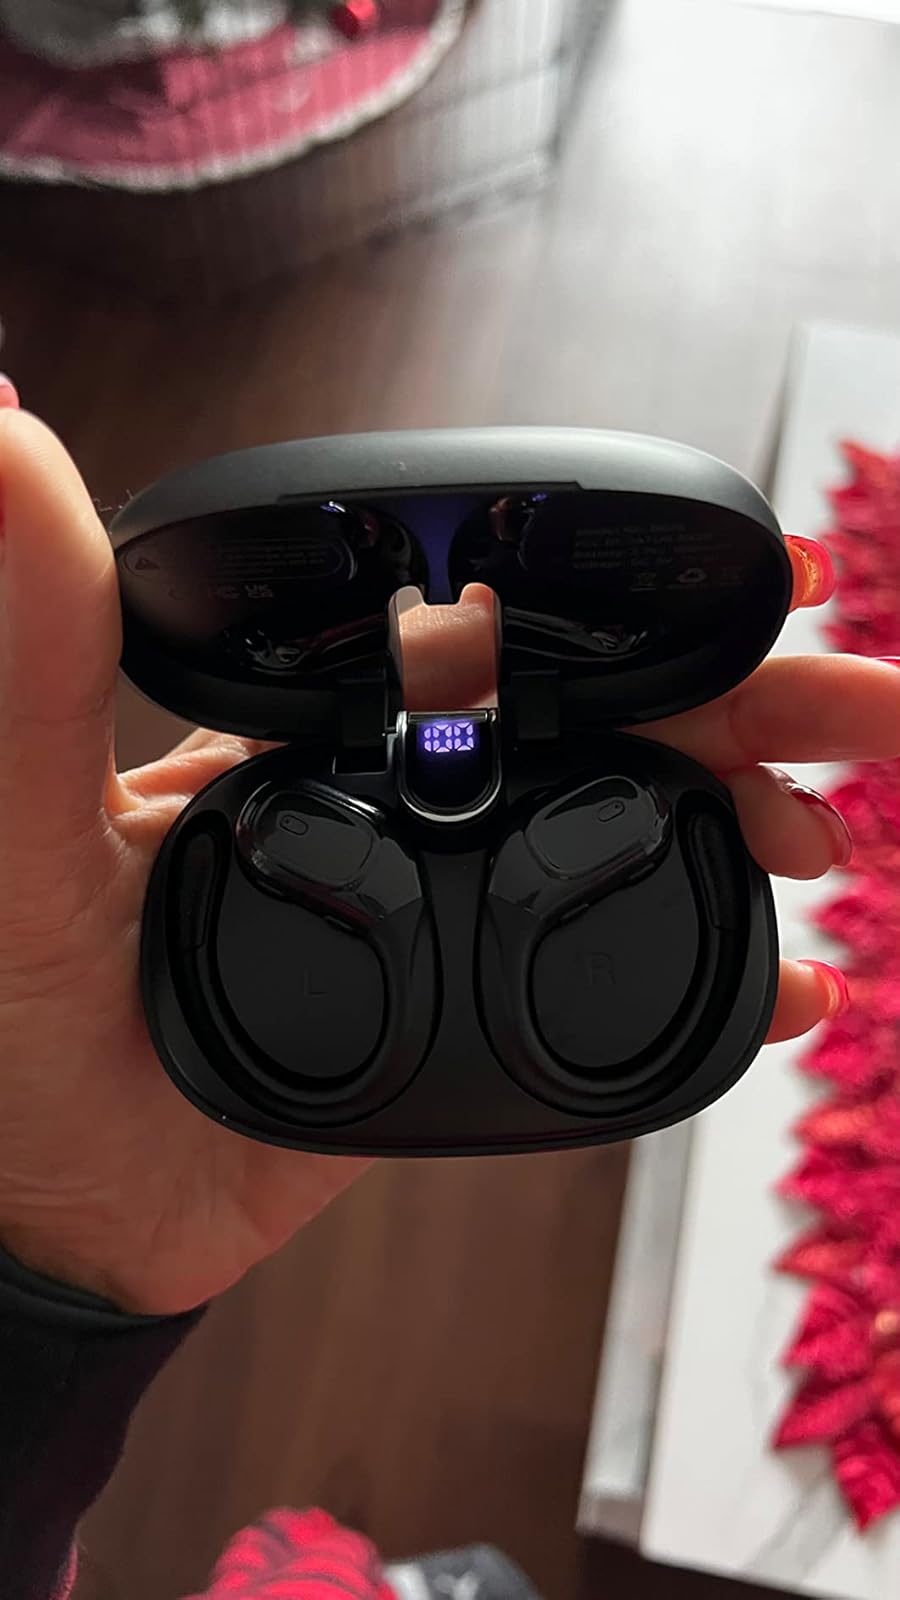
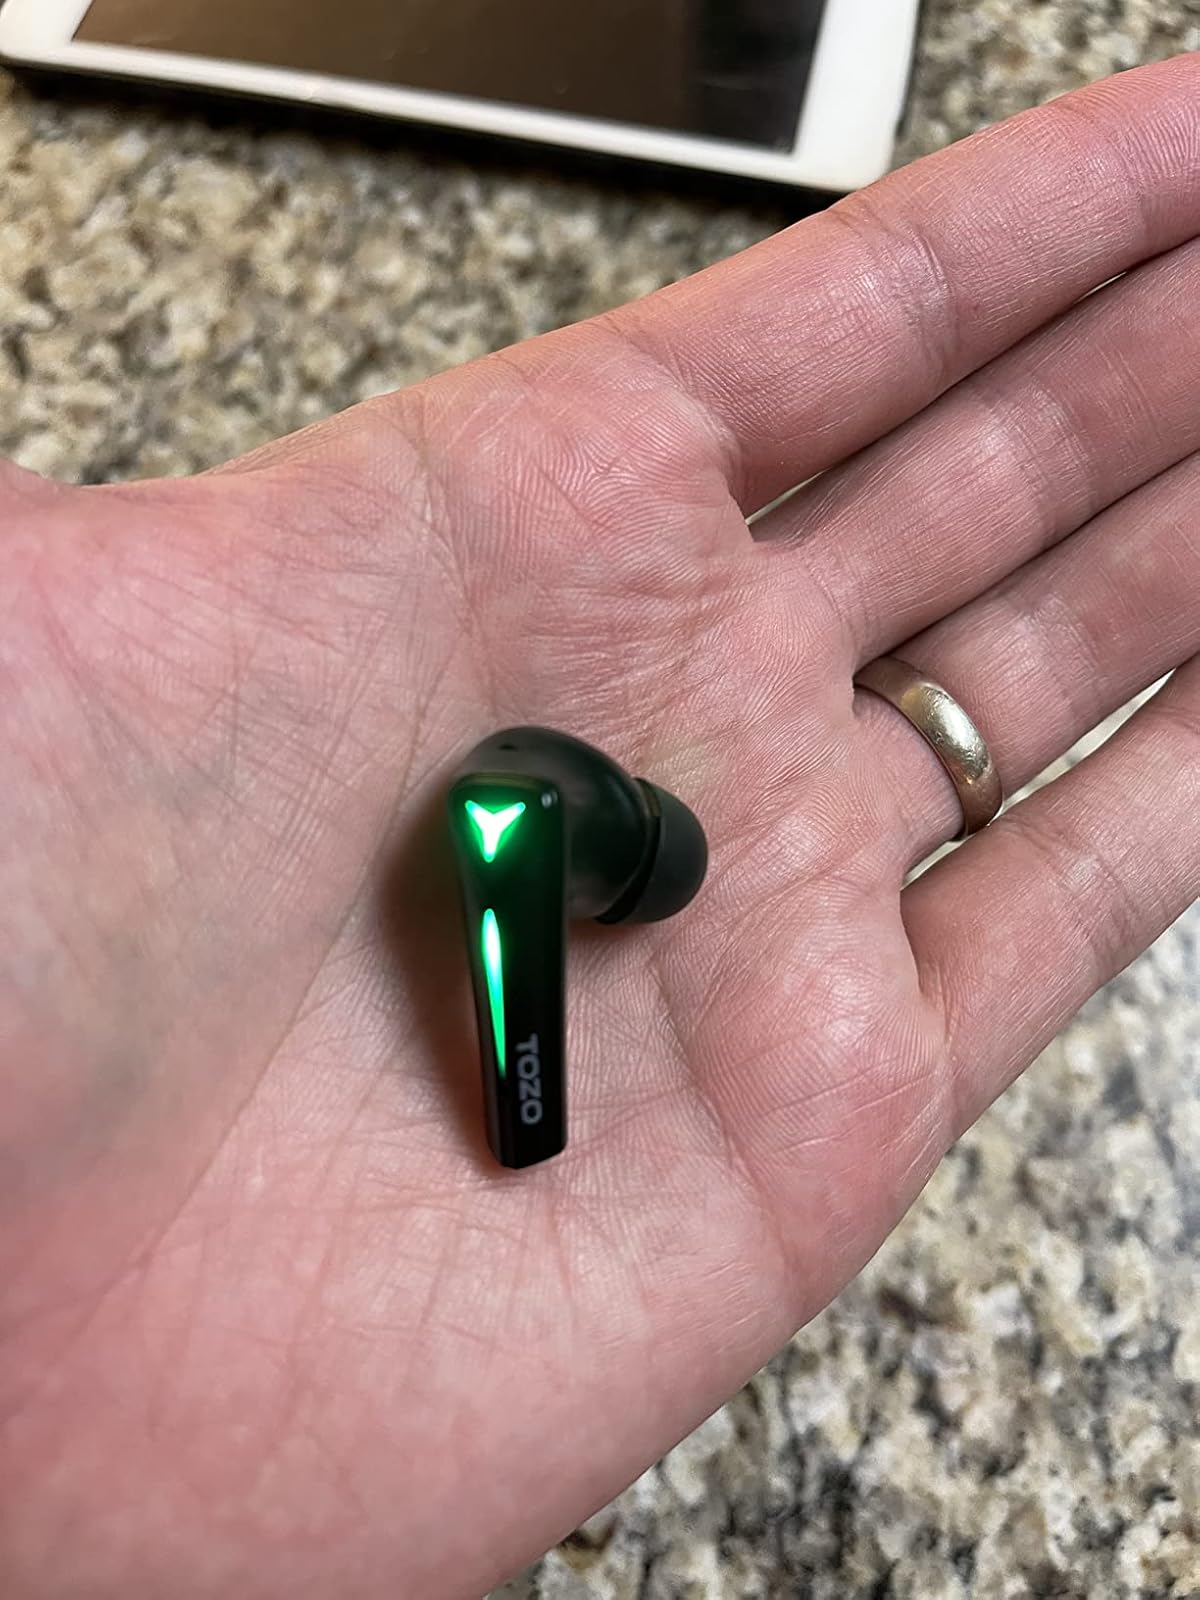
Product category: earbuds
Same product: no